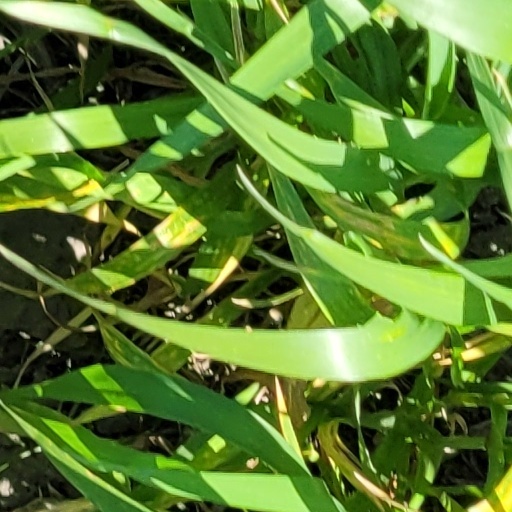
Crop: wheat